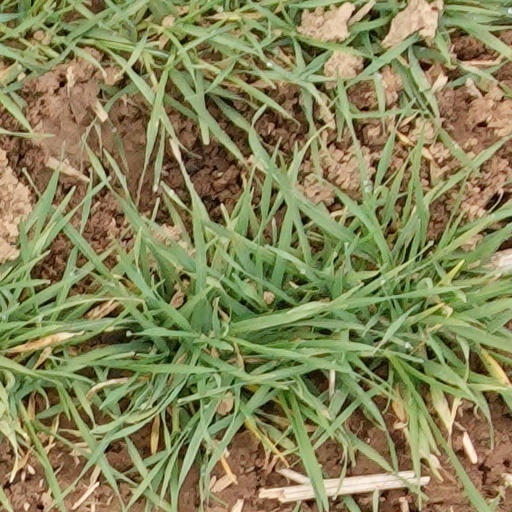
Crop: wheat